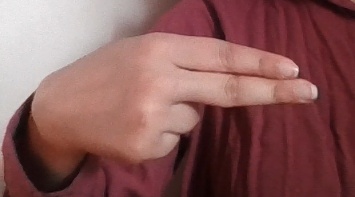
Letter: ain